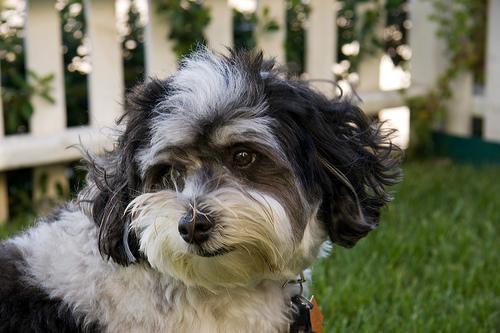
Breed: havanese